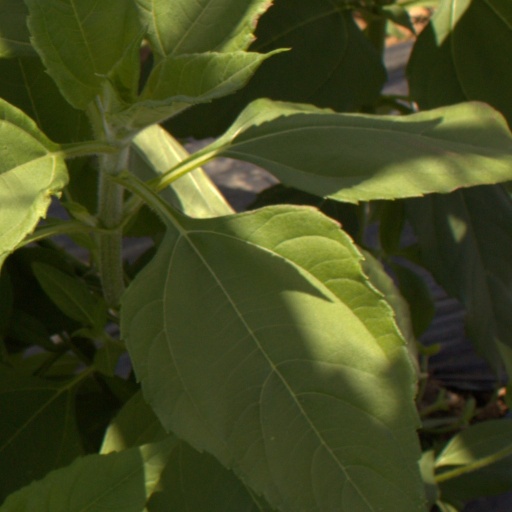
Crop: Jerusalem artichoke